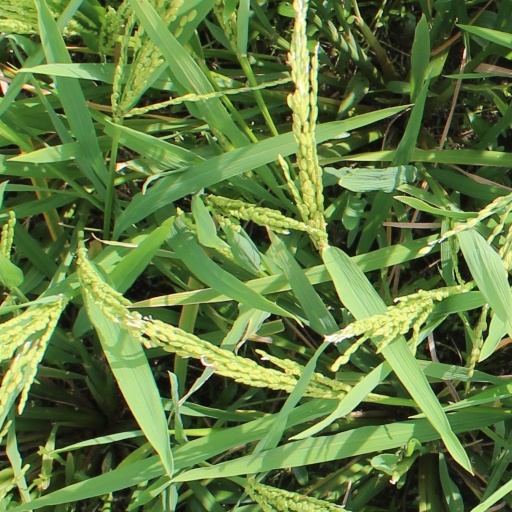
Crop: rice